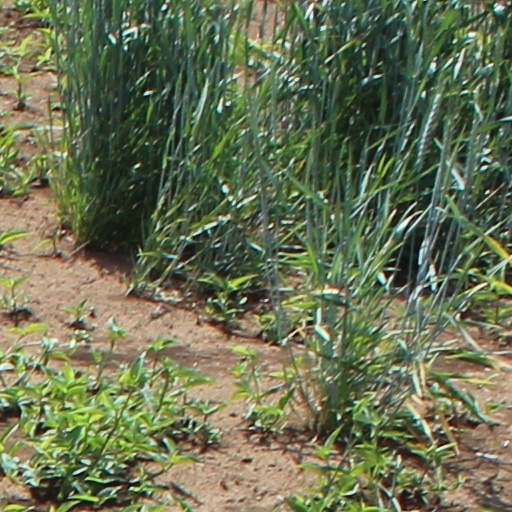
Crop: wheat